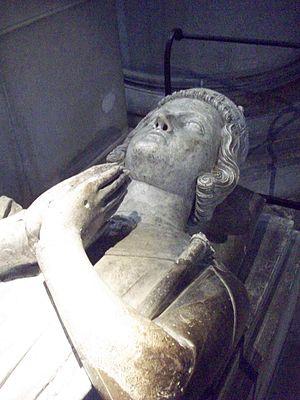
Gisant d'Henri le Jeune, dans le déambulatoire du choeur.